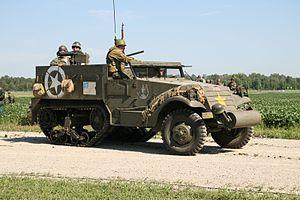
L’autochenille blindée - Half-track en anglais - fut le premier véhicule de transport de troupes de l'US Army à être employé opérationnellement. Il fut construit et utilisé intensivement durant la Seconde Guerre mondiale et continua sa carrière bien au-delà au Proche-Orient notamment où il fut utilisé sous de nombreuses versions en Israël ou au Liban. Certaines versions sont d'ailleurs encore utilisées aujourd'hui comme le Tsefa. Sa version antiaérienne, le M 16, termine quant à lui sa carrière opérationnelle au milieu des années 1980. Au total, 70 variantes représentant 41 000 véhicules sortirent des usines de Diamond T, White, Autocar et International Harvester. Le concept lui-même, largement utilisé par les Allemands par ailleurs, est abandonné à la fin de la Seconde Guerre mondiale au profit d'engins de reconnaissance, tracteurs ou transports de troupes entièrement chenillés ou à roues. Il n'a pas de suite à proprement parler bien que certains matériels soviétiques comme le BTR-152 aient un air de famille indéniable.